The Witch of Portobello

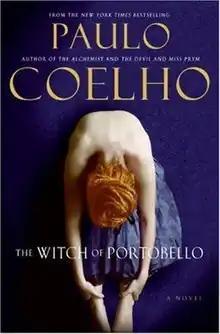
First Edition (Portuguese)

The Witch of Portobello is a fiction work by Brazilian writer Paulo Coelho published in 2006, about a woman born in Transylvania to a Romani mother in a gypsy tribe out of wedlock. The central character is abandoned by her birth mother because the father was a foreigner "(gadje)" and later adopted by a wealthy Lebanese couple.